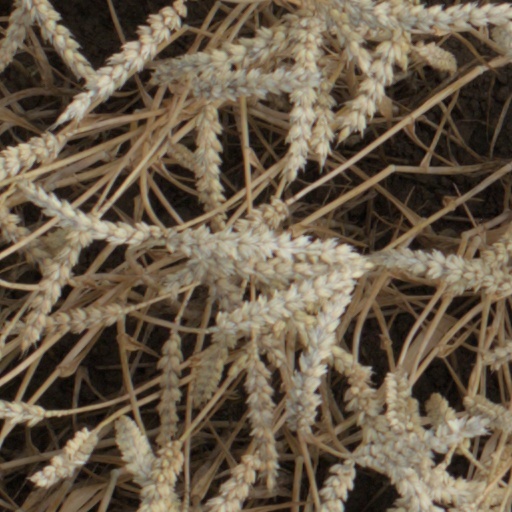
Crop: wheat